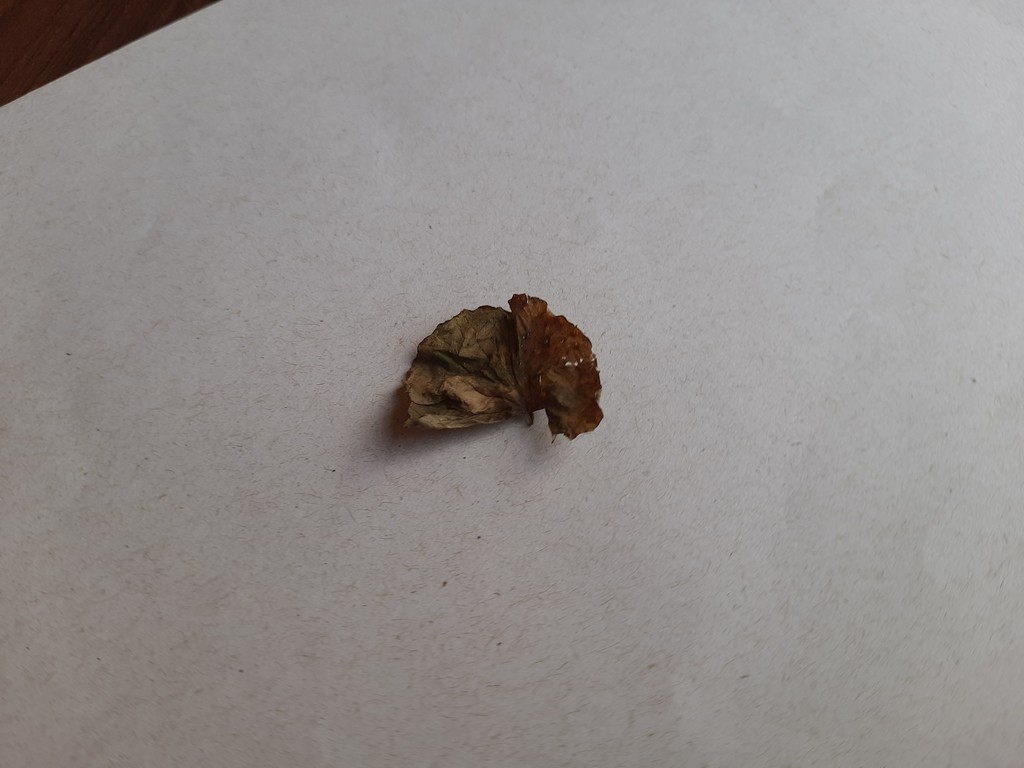
Label: Dried